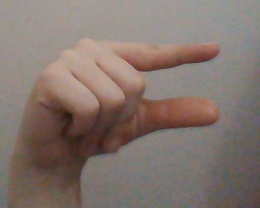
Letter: dal